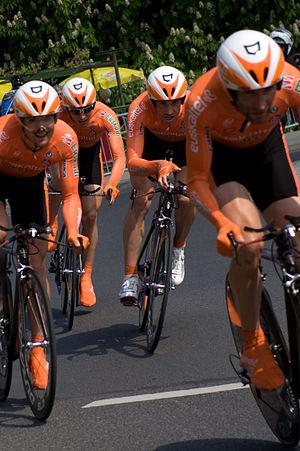
Tour de Romandie 2009 – 3e étape - contre-la-montre par équipes